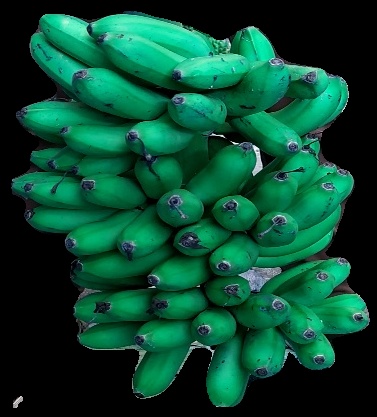
Variety: rasbale
Grade: grade1